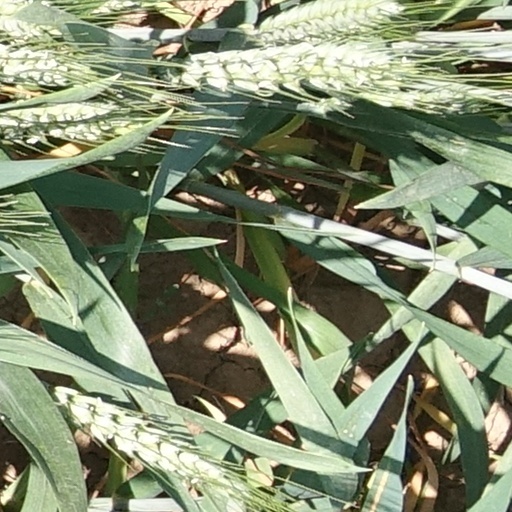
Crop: wheat